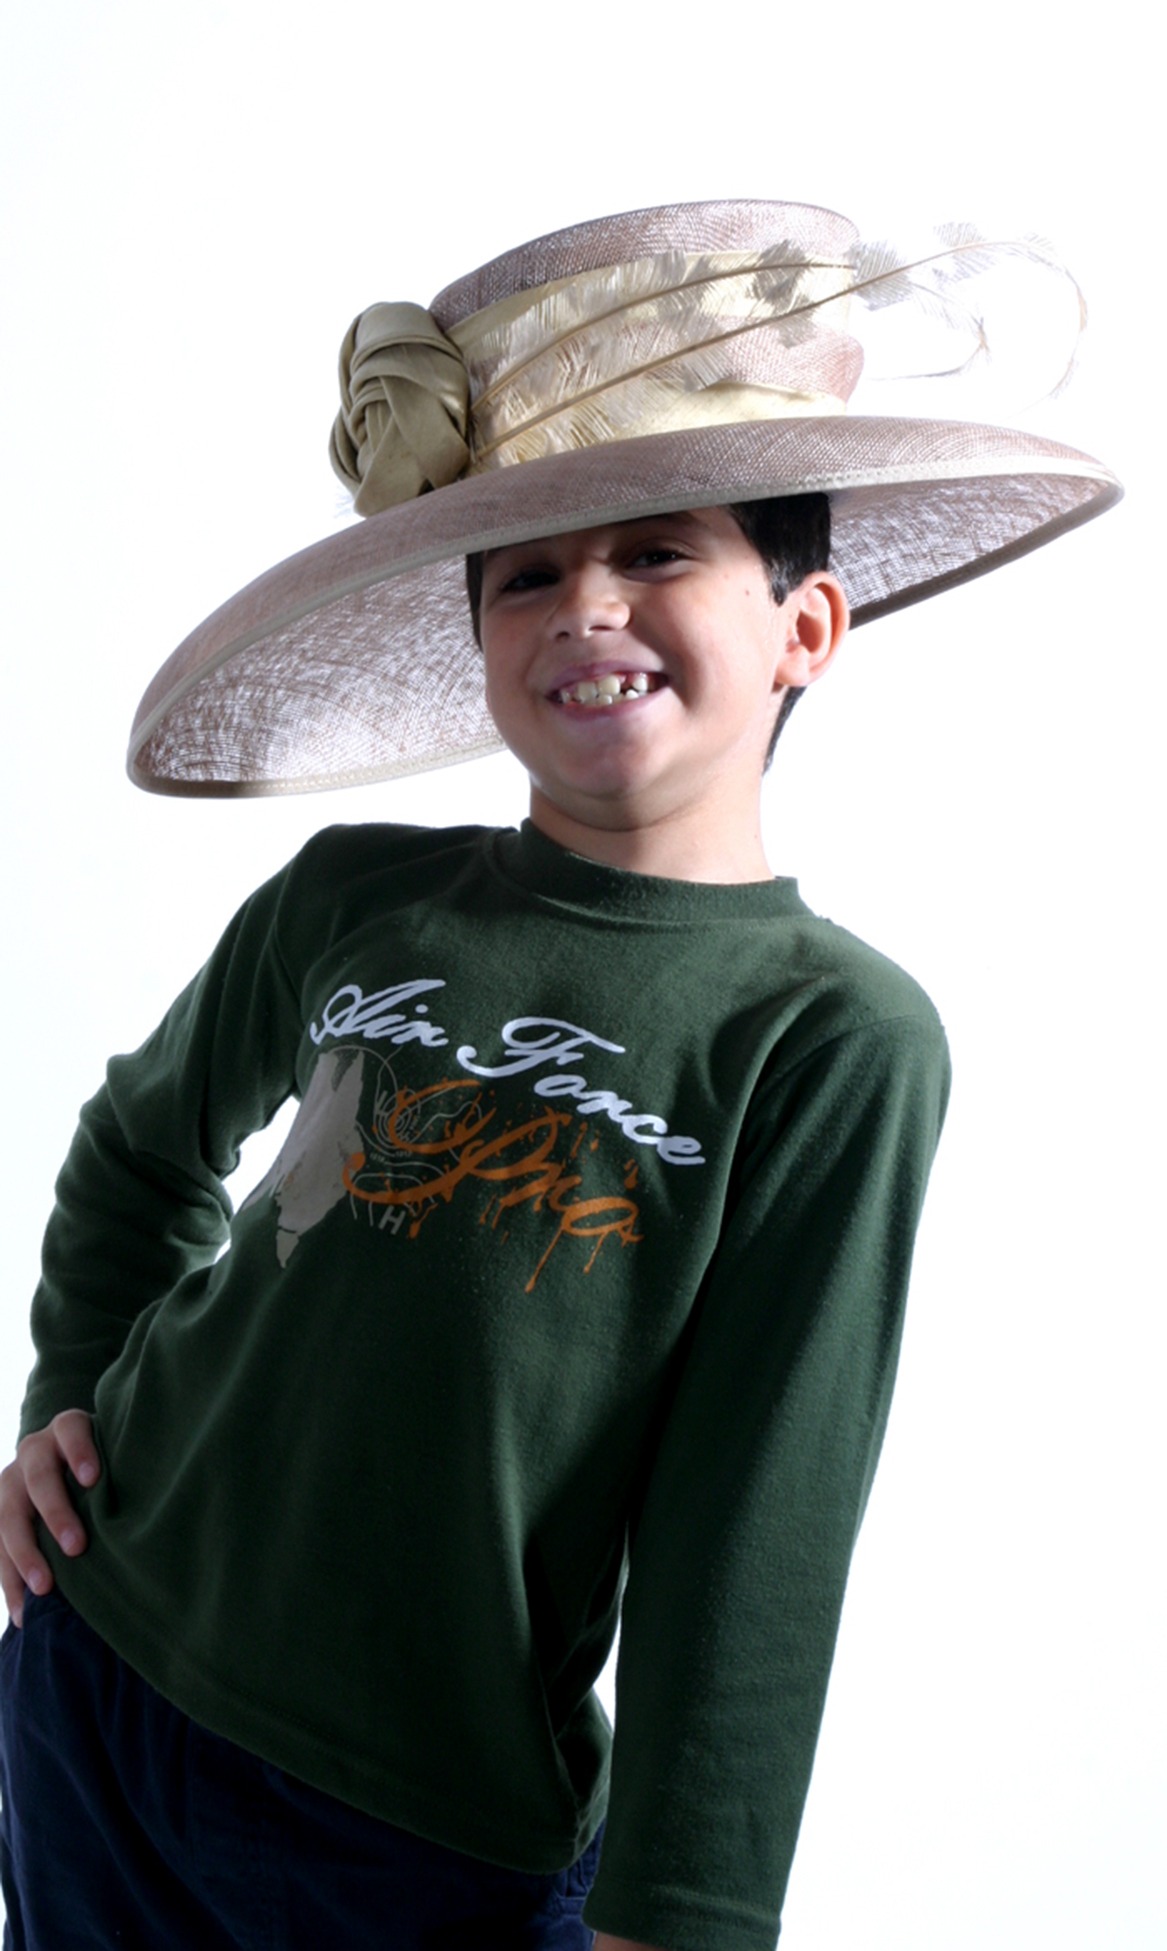
play, boy, kid, male, standing, portrait, youth, studio, child, hat, playing, clothing, headgear, smiling, posing, cap, enjoyment, photoshoot, t shirt, fashion accessory